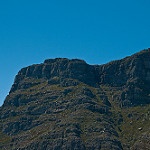
Label: mountain